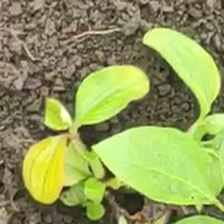
Weed species: Kena_(Commplina_benghalensio)